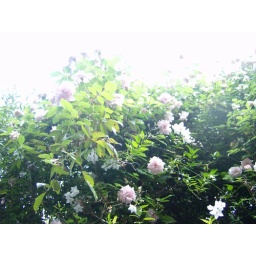
these flowers are in front of my house and they smell sweet!